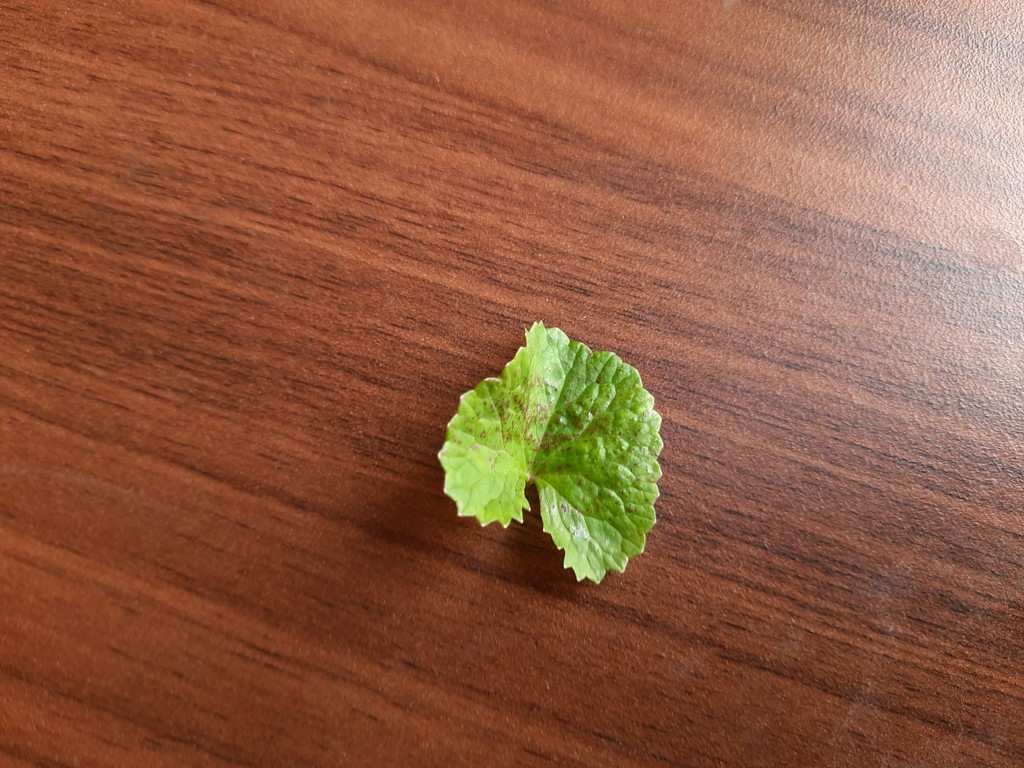
Label: Unhealthy